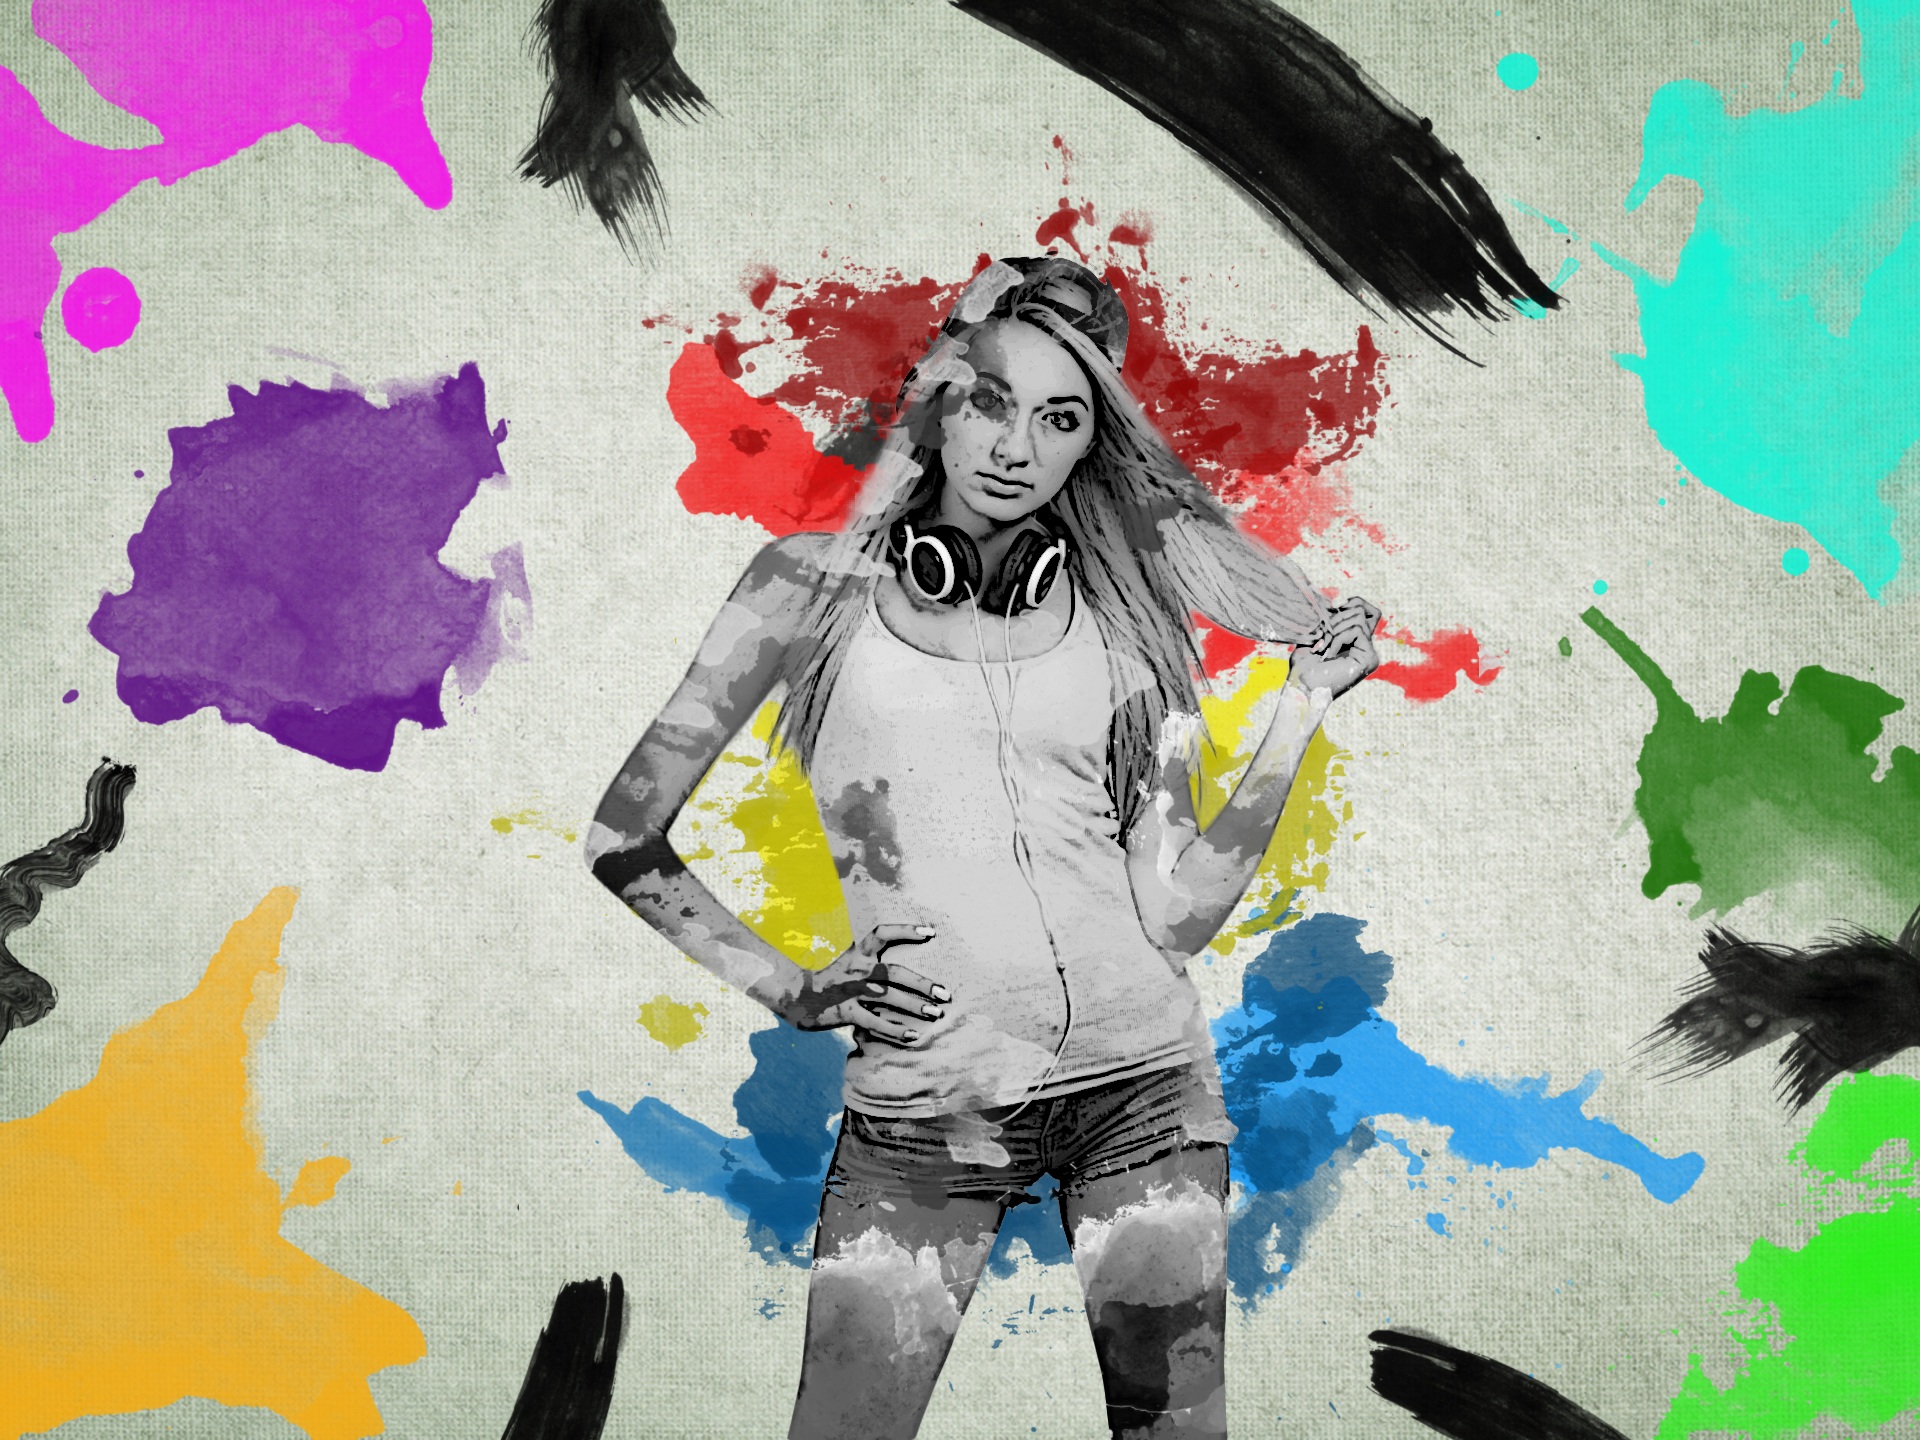
girl, color, graffiti, blonde, street art, art, drawing, illustration, mural, teenage, color bomb